Dimitrios Moutas

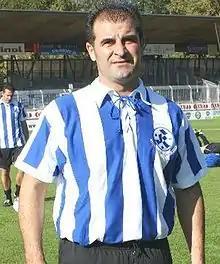
Moutas in 2013

Dimitrios Moutas (born 15 April 1968) is a Greek former professional footballer who is assistant head coach of Hansa Rostock who played as a forward.